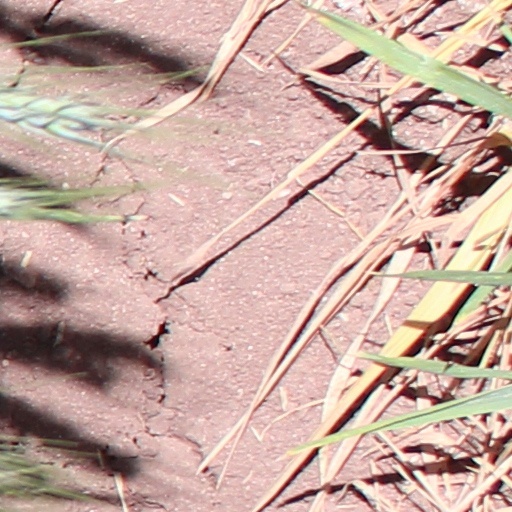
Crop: wheat